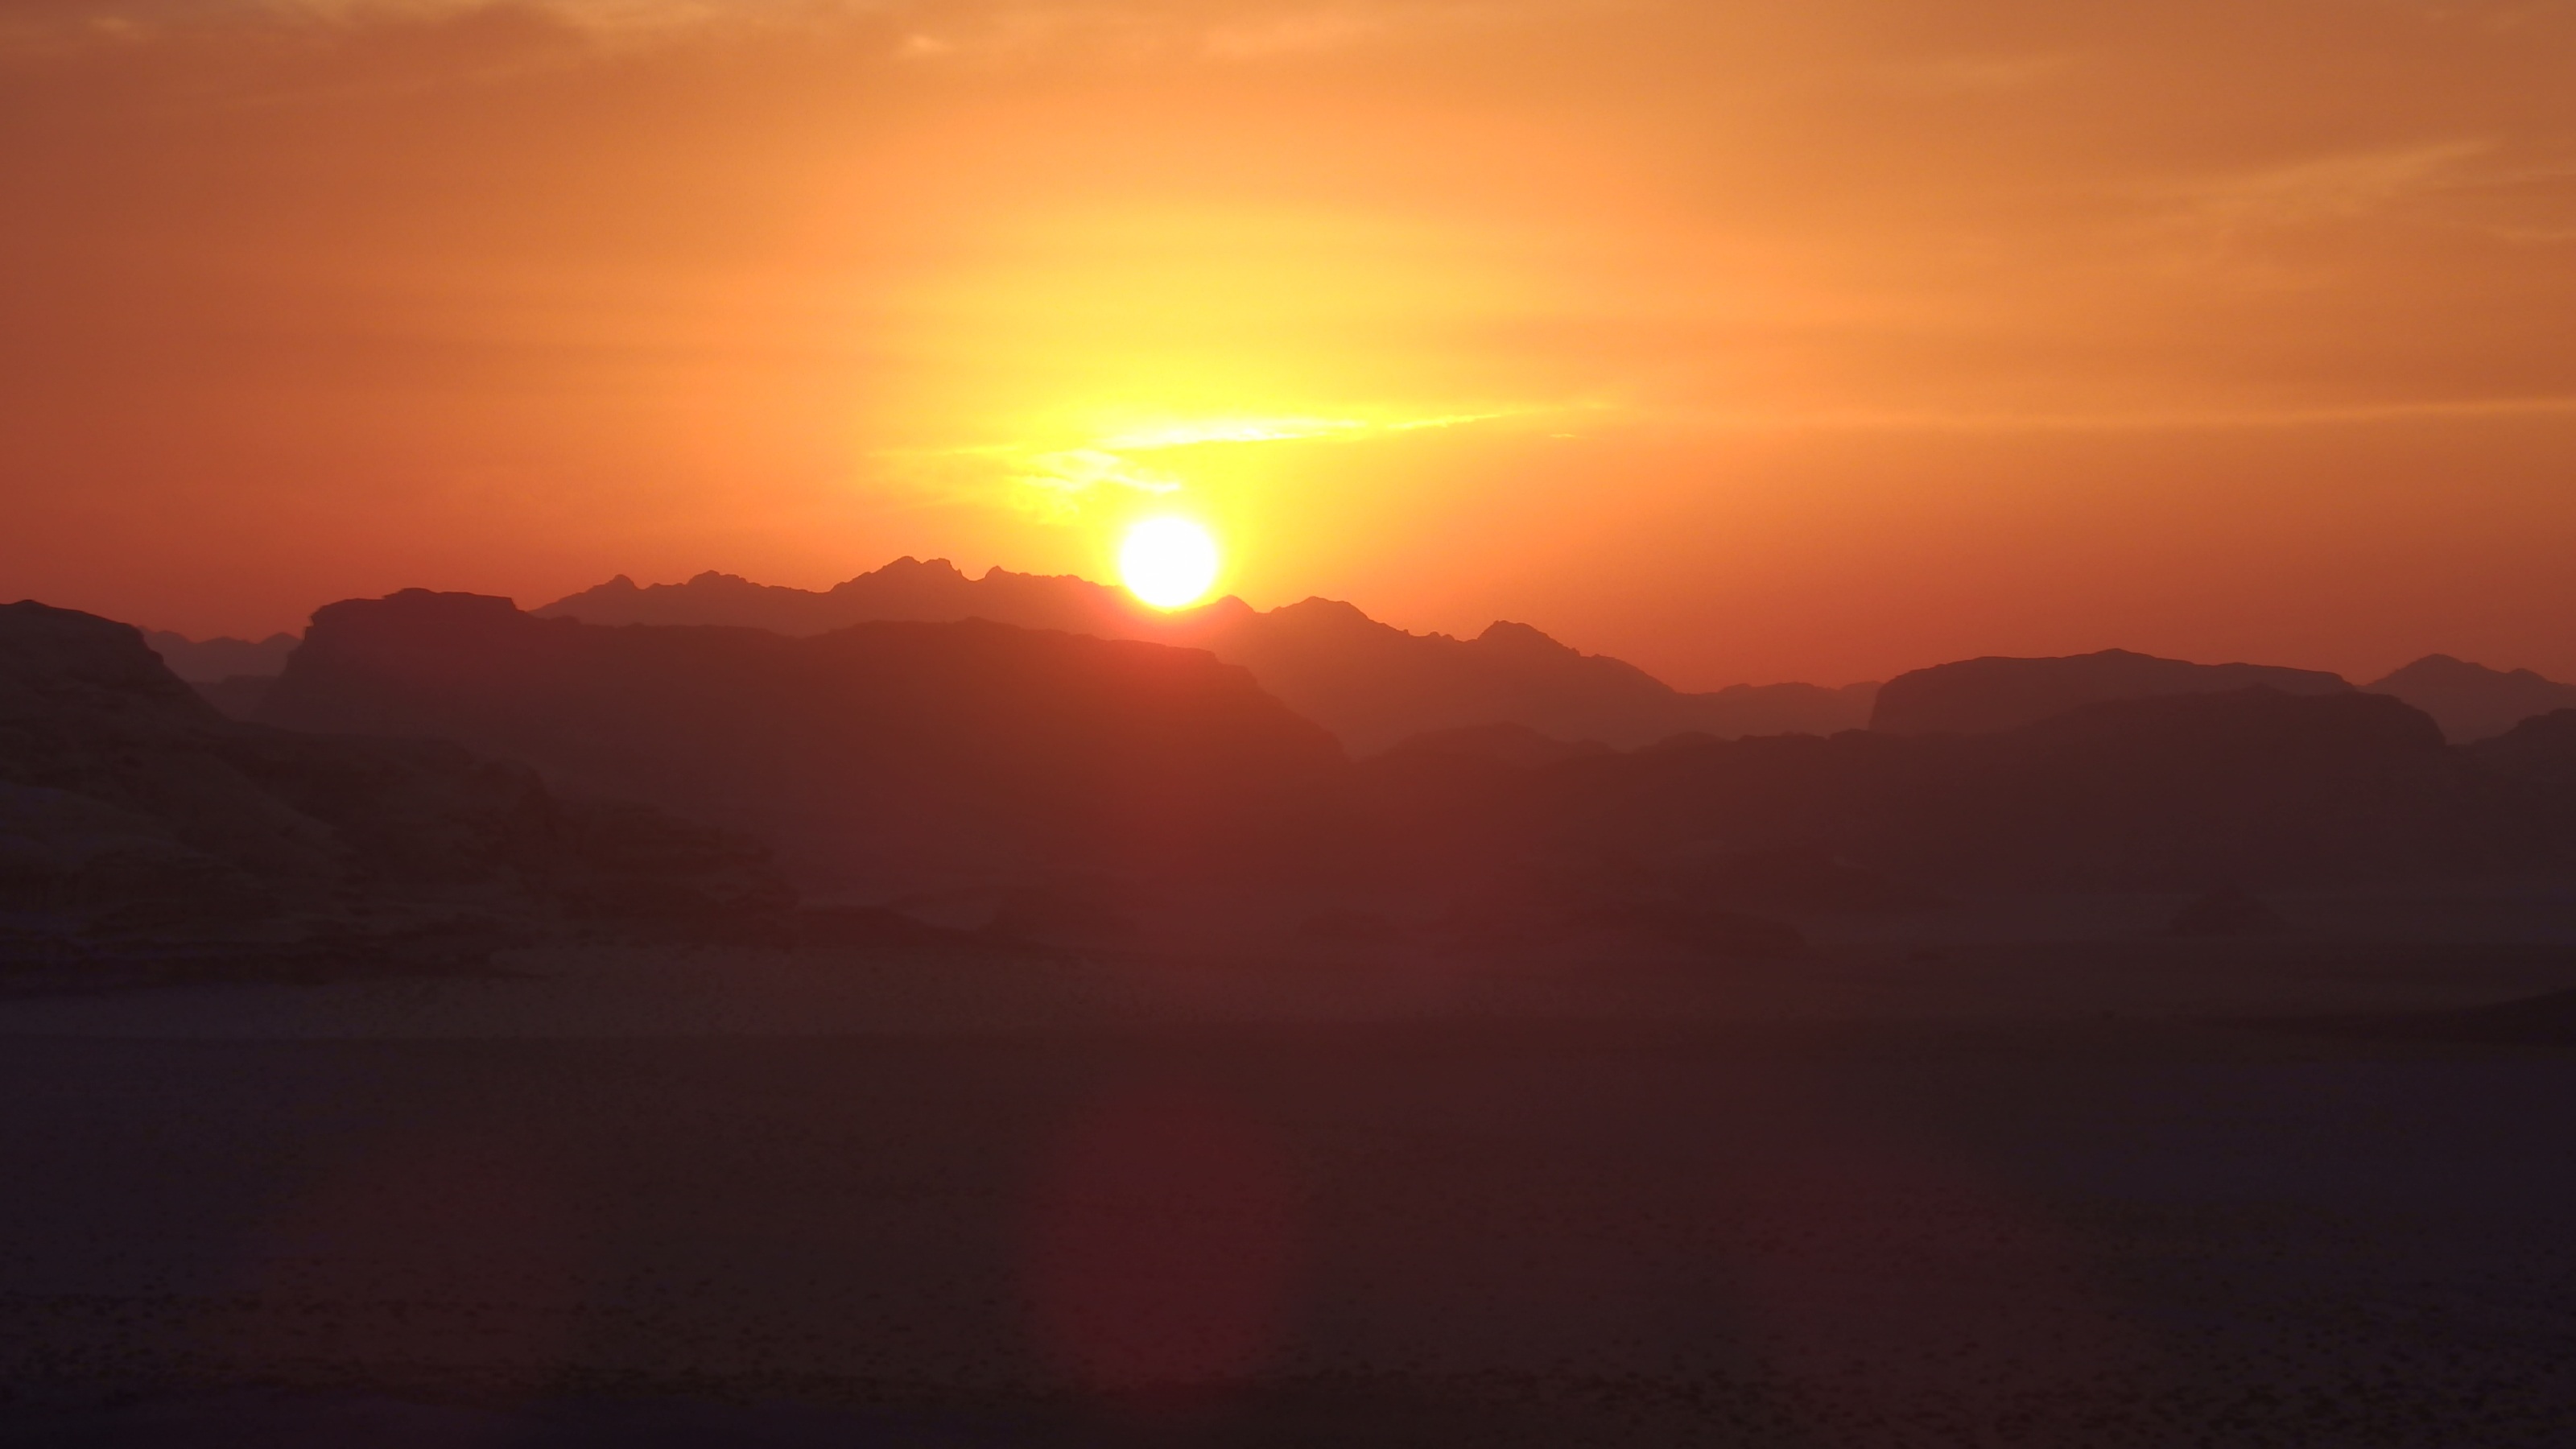
horizon, mountain, sun, sunrise, sunset, sunlight, morning, desert, dawn, atmosphere, dusk, evening, jordan, afterglow, atmospheric phenomenon, red sky at morning